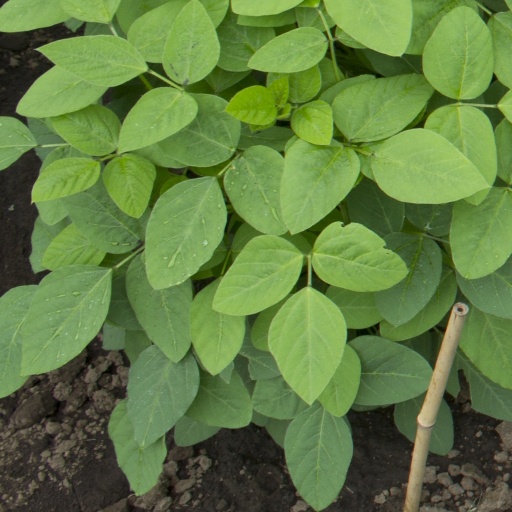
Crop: soybean